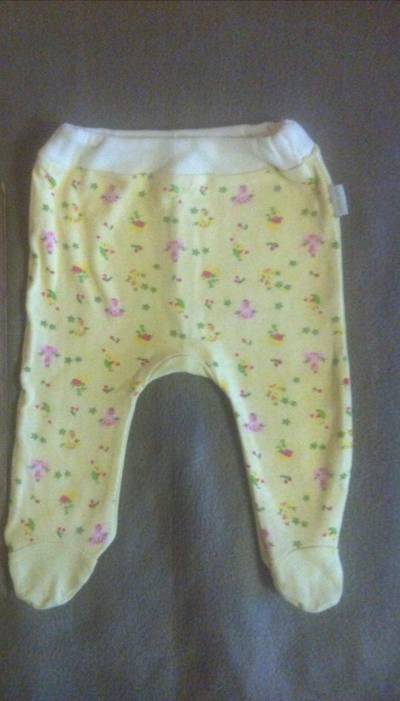
Waste category: clothes